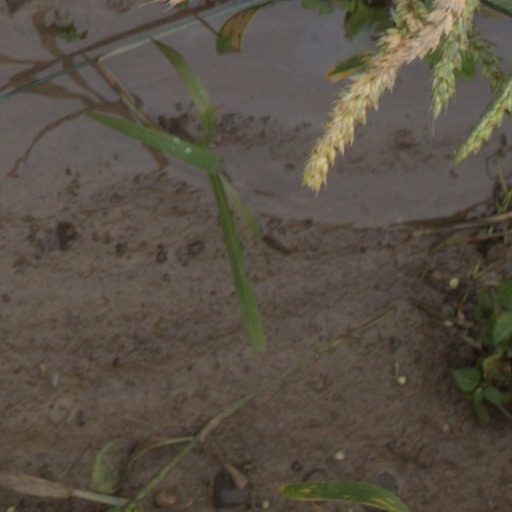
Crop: wheat